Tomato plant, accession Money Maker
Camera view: bottom (45 deg); turntable rotation: 300 degrees
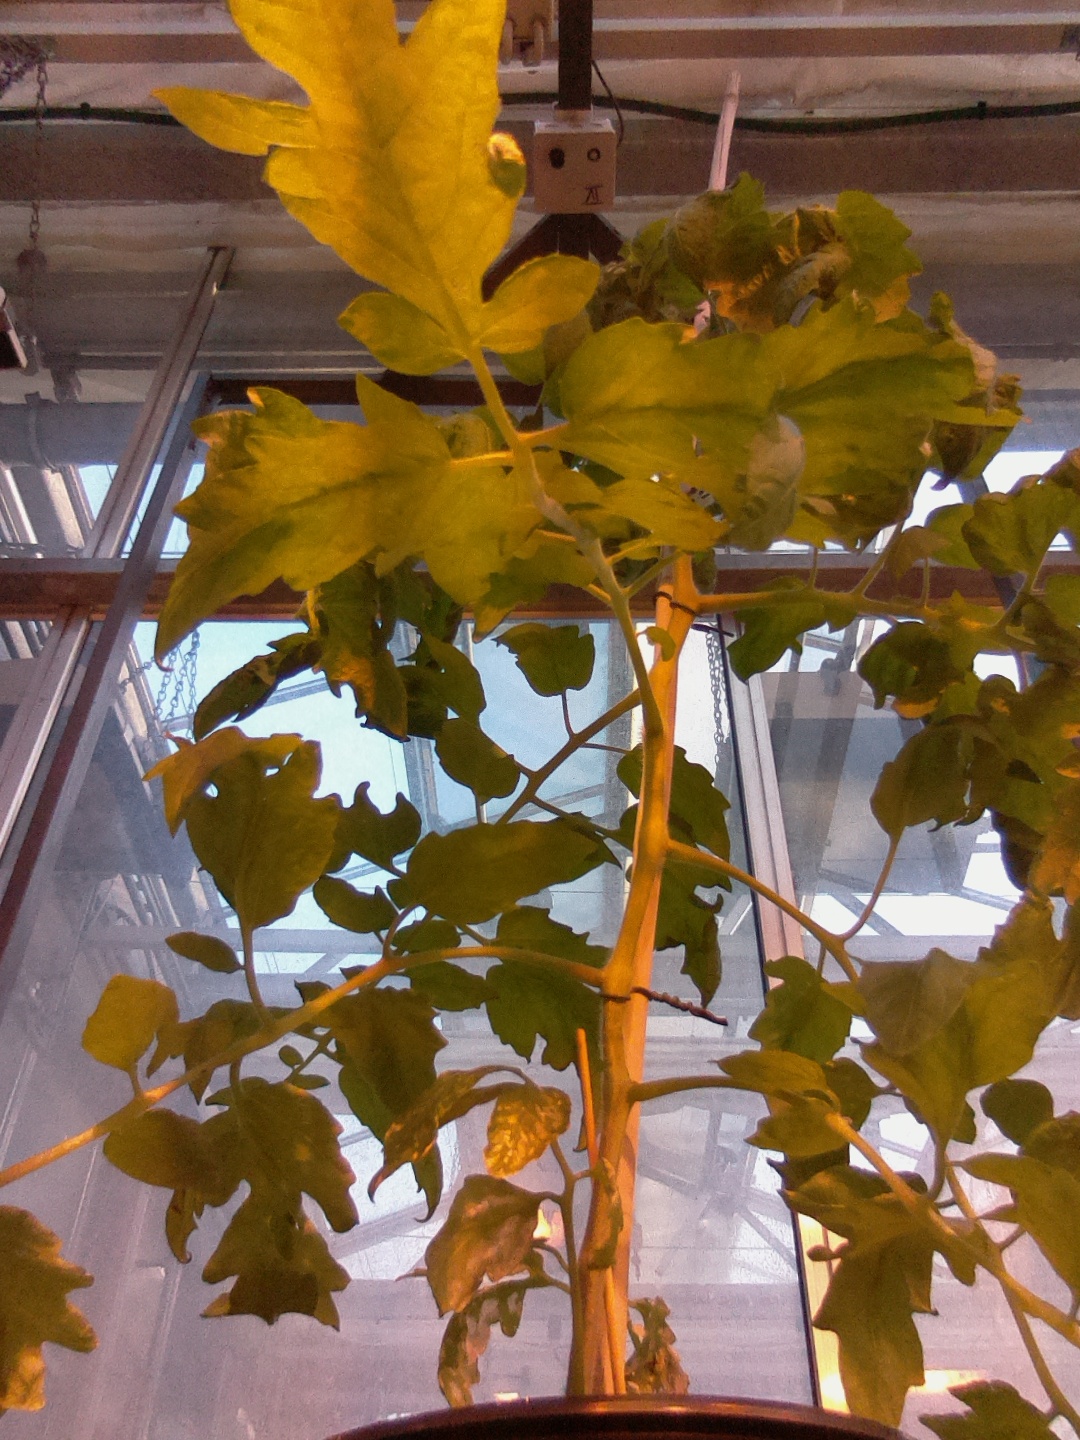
BBCH growth stage 60: First flowers open